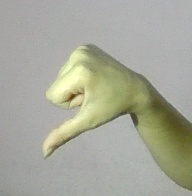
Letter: waw